Sengstake Building

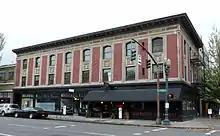
The Sengstake Building in 2012

The Sengstake Building is a building at 310 Northwest Broadway in Portland, Oregon, listed on the National Register of Historic Places. The building was added on October 31, 2012.